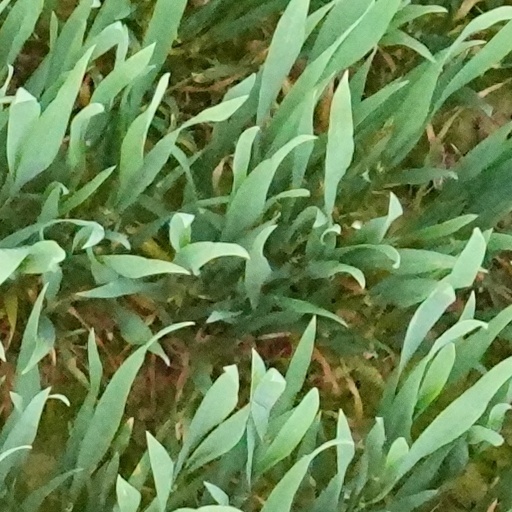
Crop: wheat